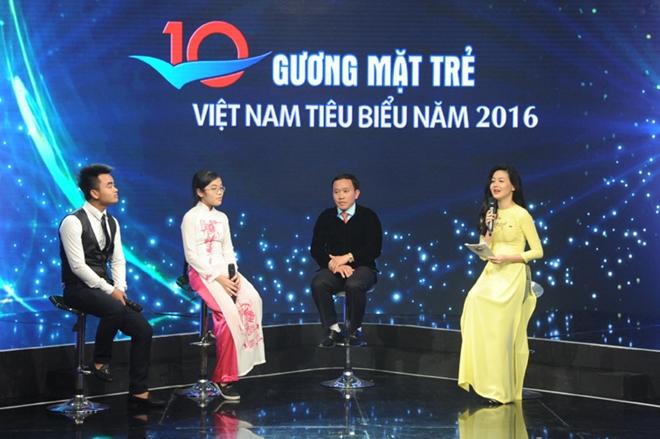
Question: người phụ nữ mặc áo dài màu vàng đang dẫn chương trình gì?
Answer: người phụ nữ mặc áo dài màu vàng đang dẫn chương trình 10 gương mặt trẻ việt nam tiêu biểu năm 2016